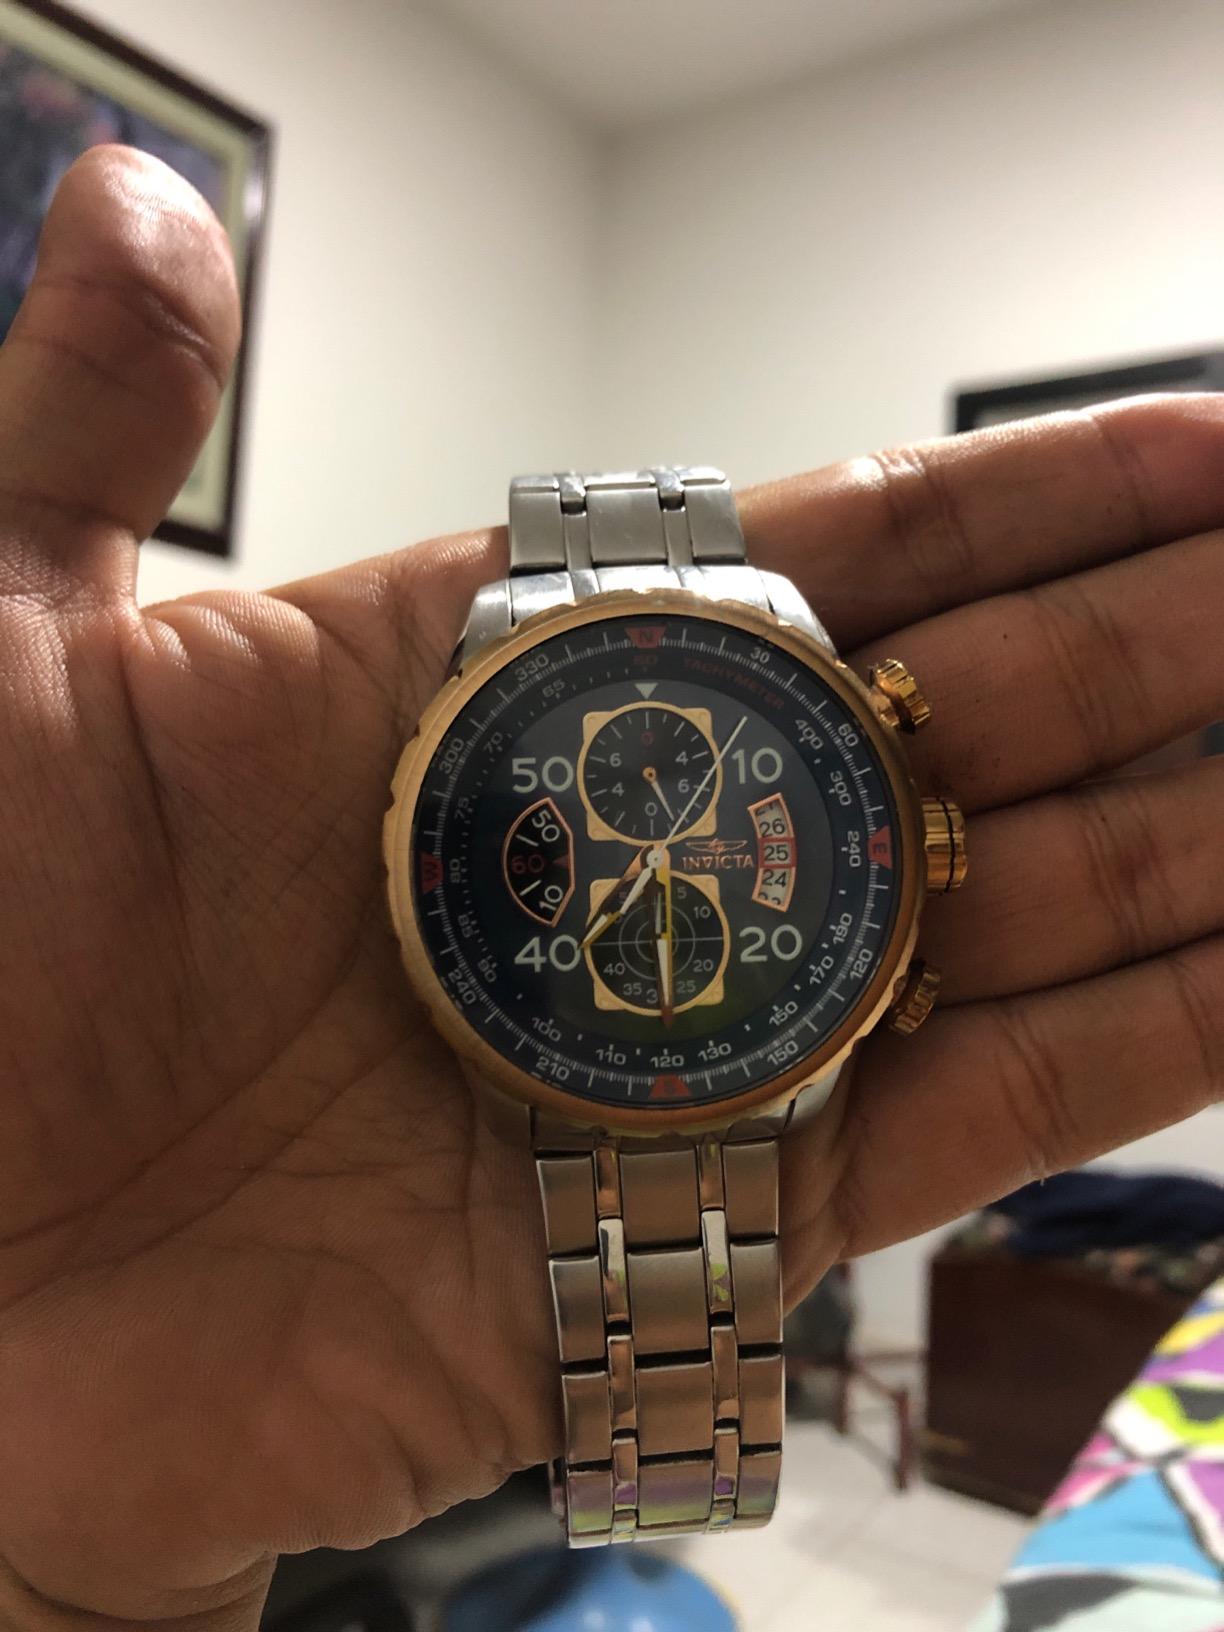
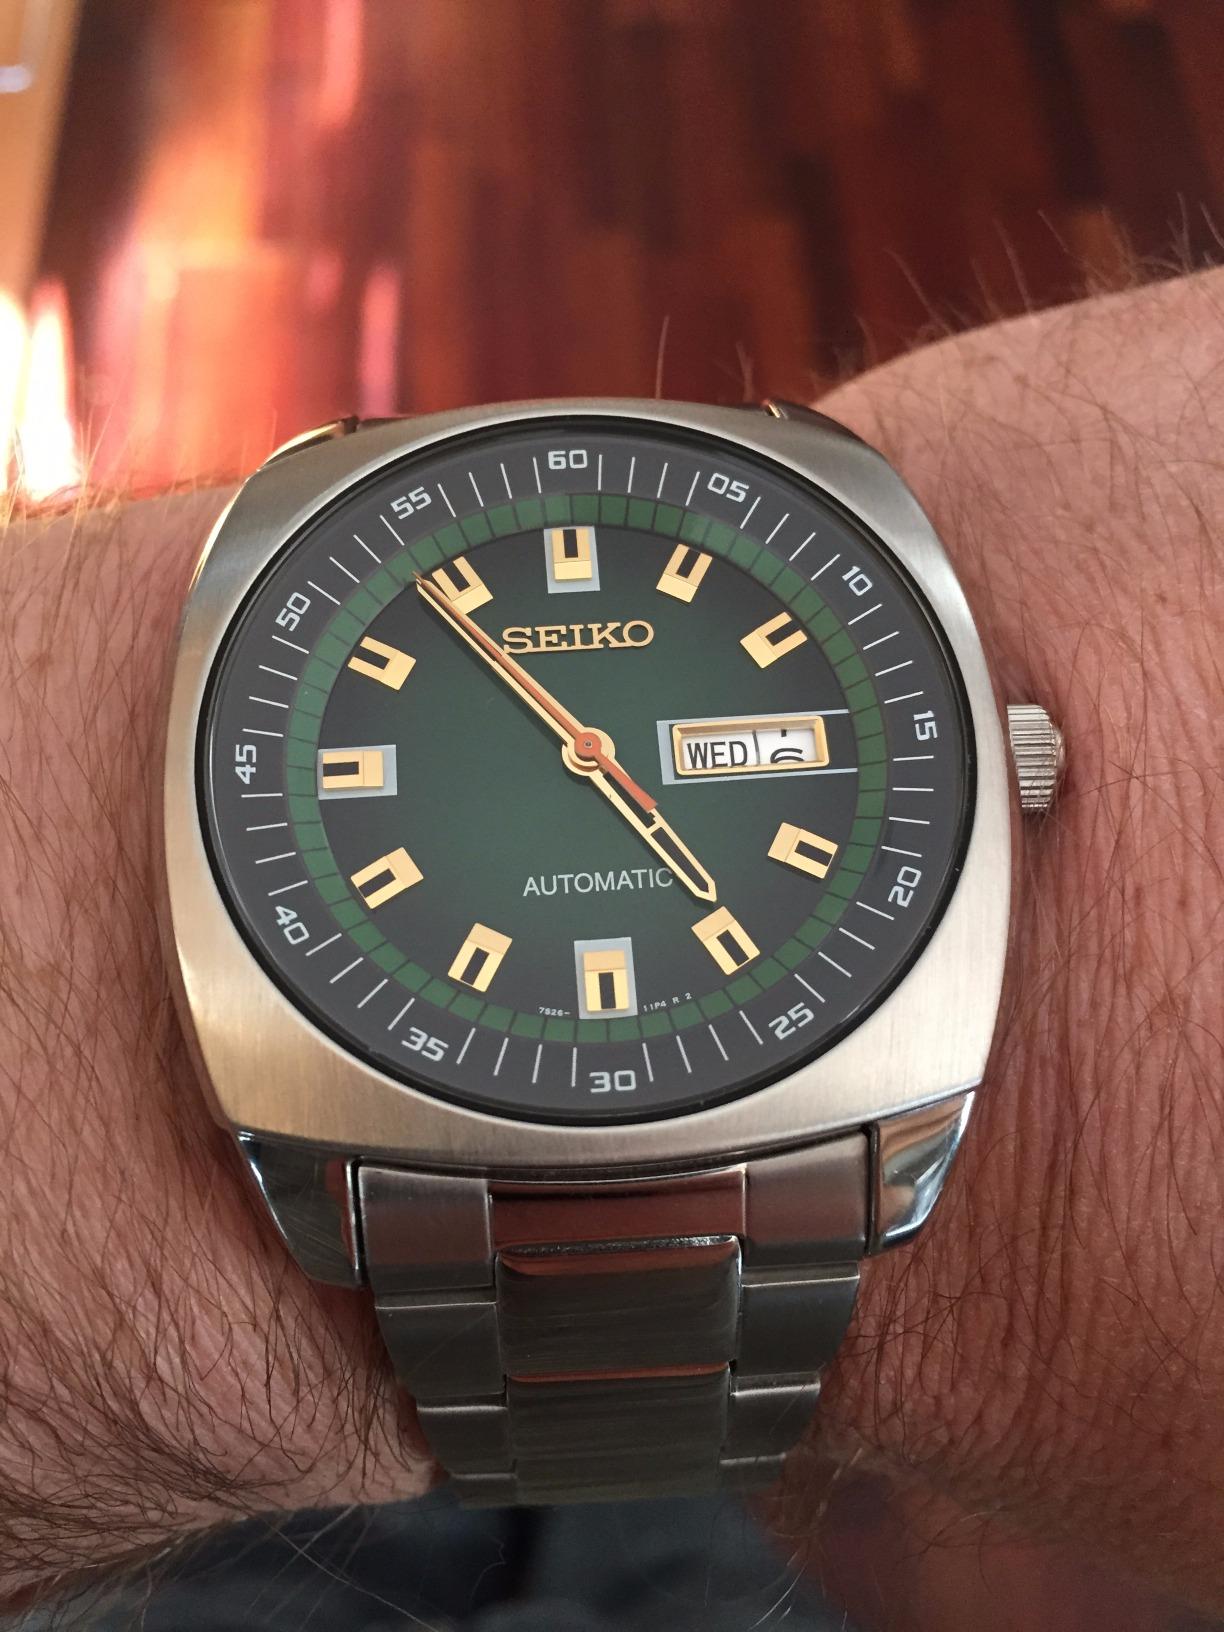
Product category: accessories_watch
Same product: no